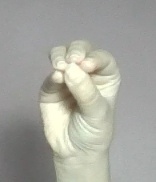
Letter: ha